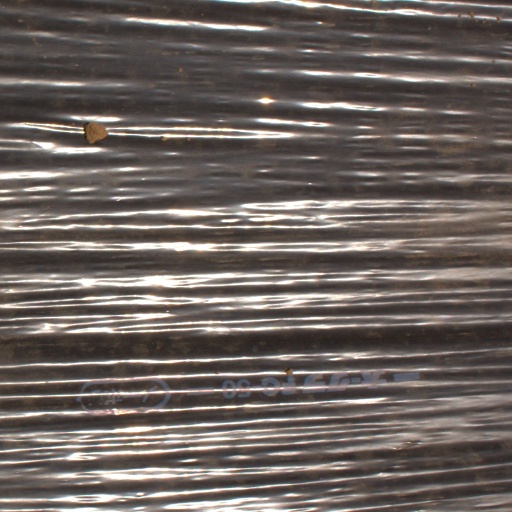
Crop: Jerusalem artichoke